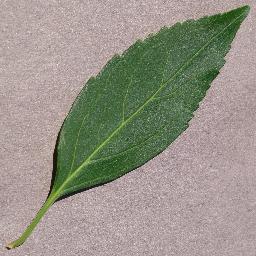
Label: Cherry___healthy